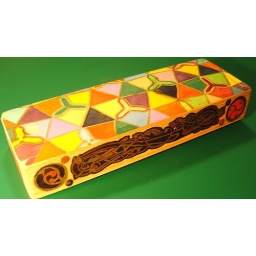
a handmade wooden paint box - tempra painted with Celtic motifs. Think I painted this in the early 90's.